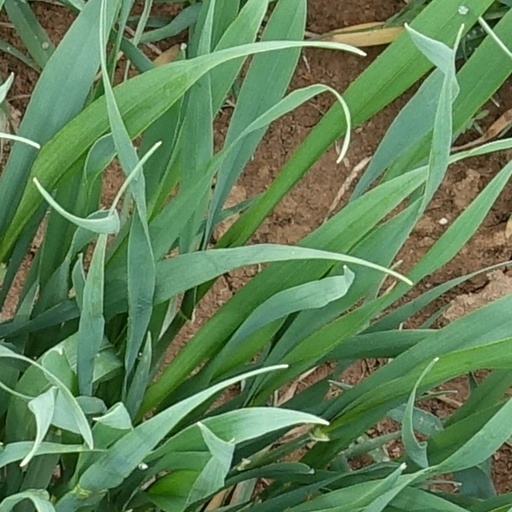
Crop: wheat